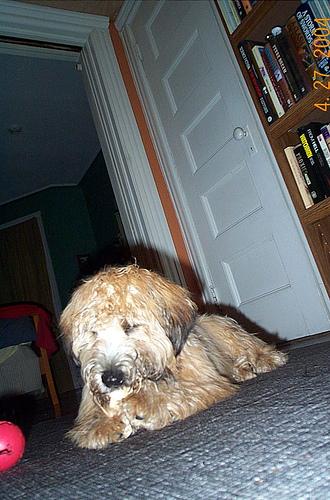
Breed: wheaten terrier